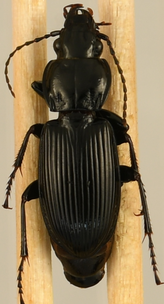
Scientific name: Pterostichus melanarius
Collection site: UNDERC Site (UNDE), plot UNDE_008